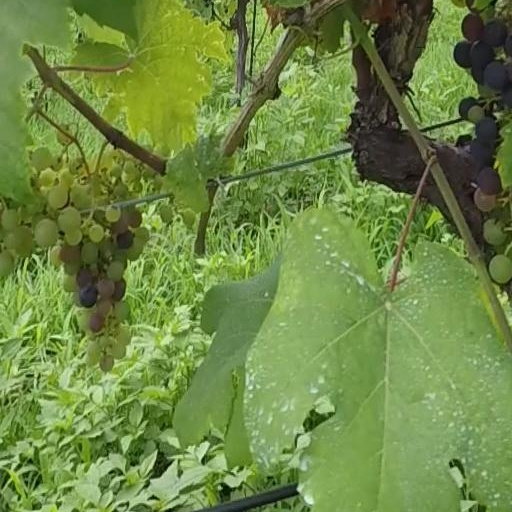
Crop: grape